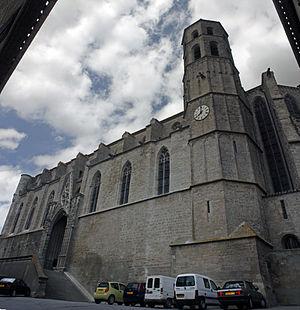
Montréal est une commune française, située dans le département de l'Aude en région Occitanie.